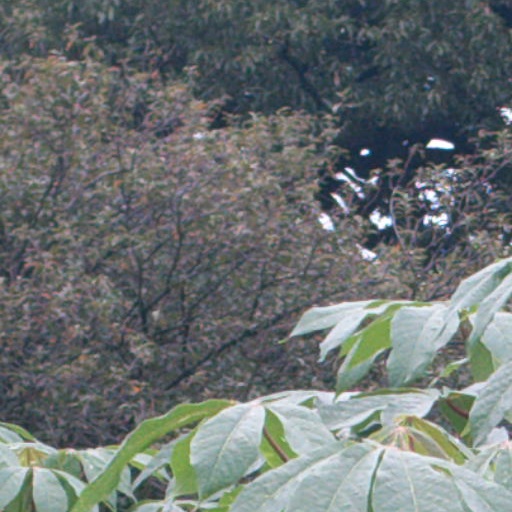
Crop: cassava